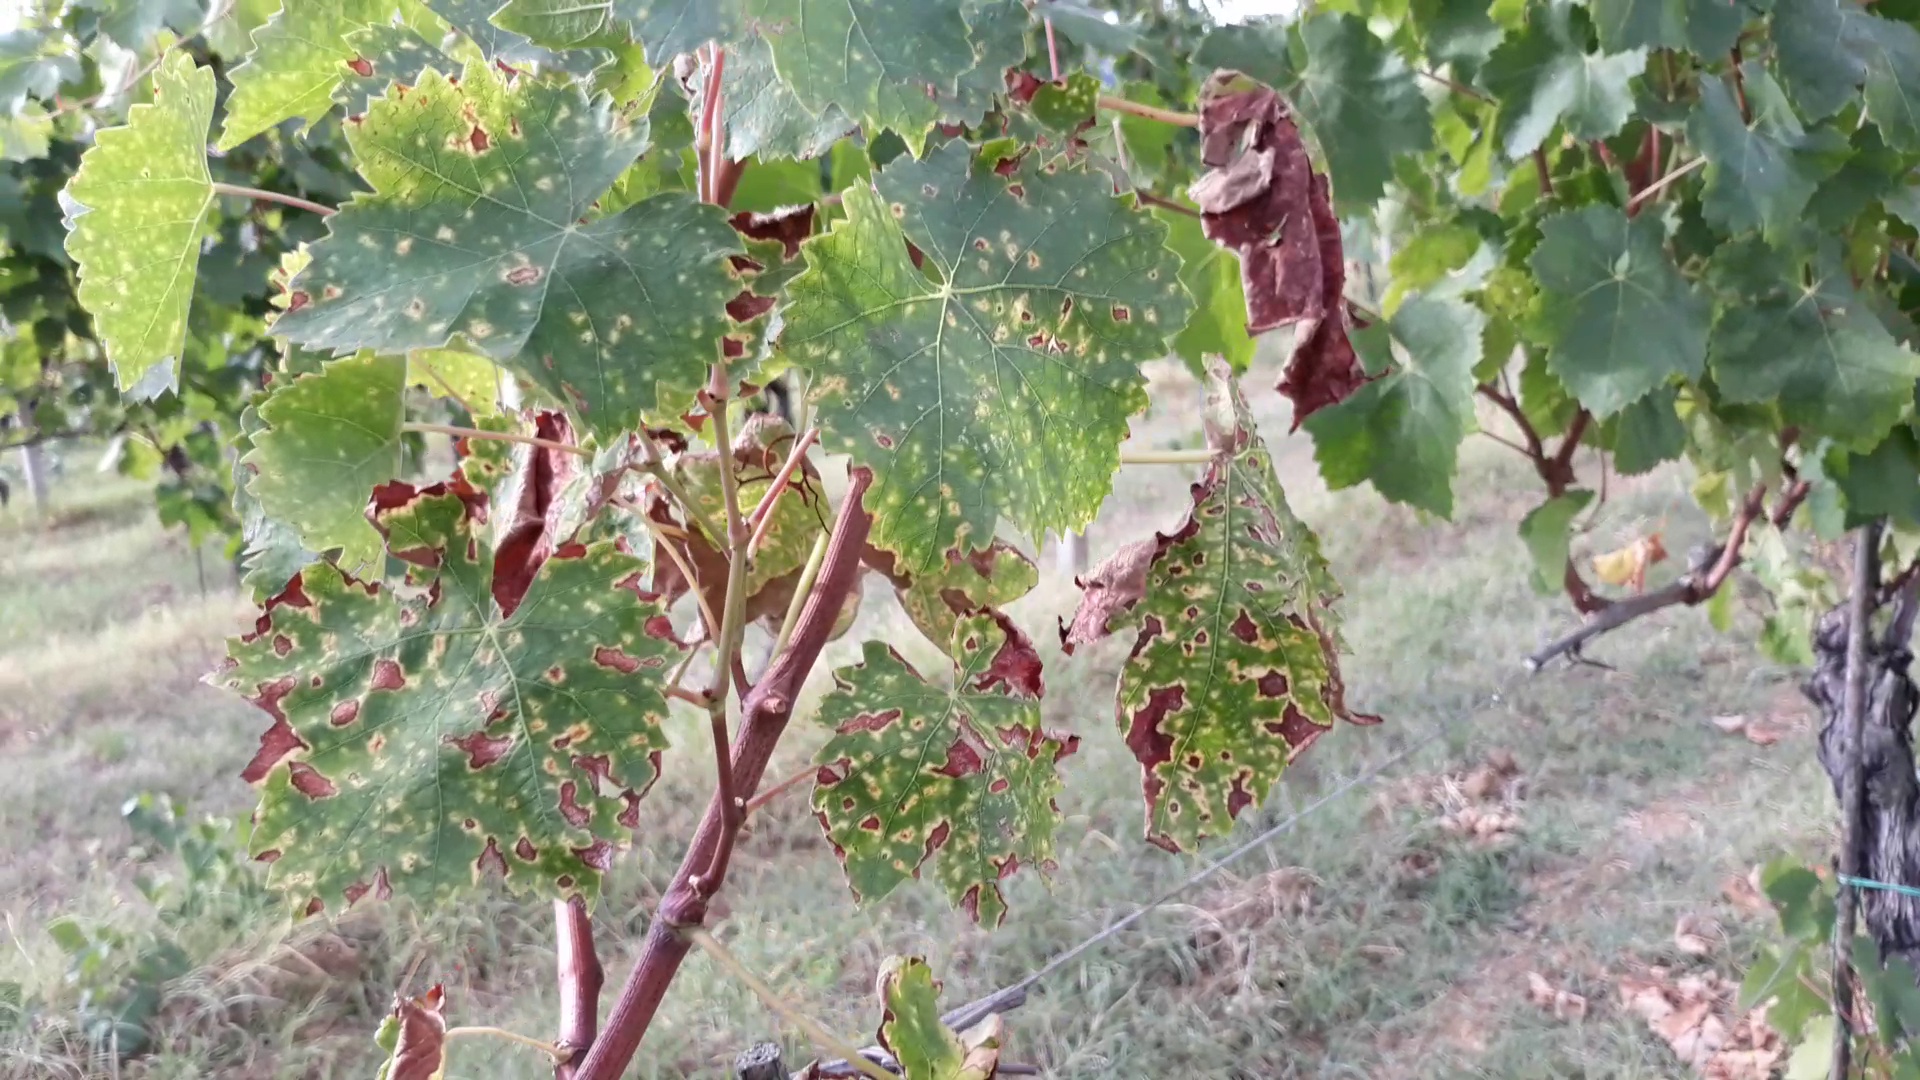
Label: esca